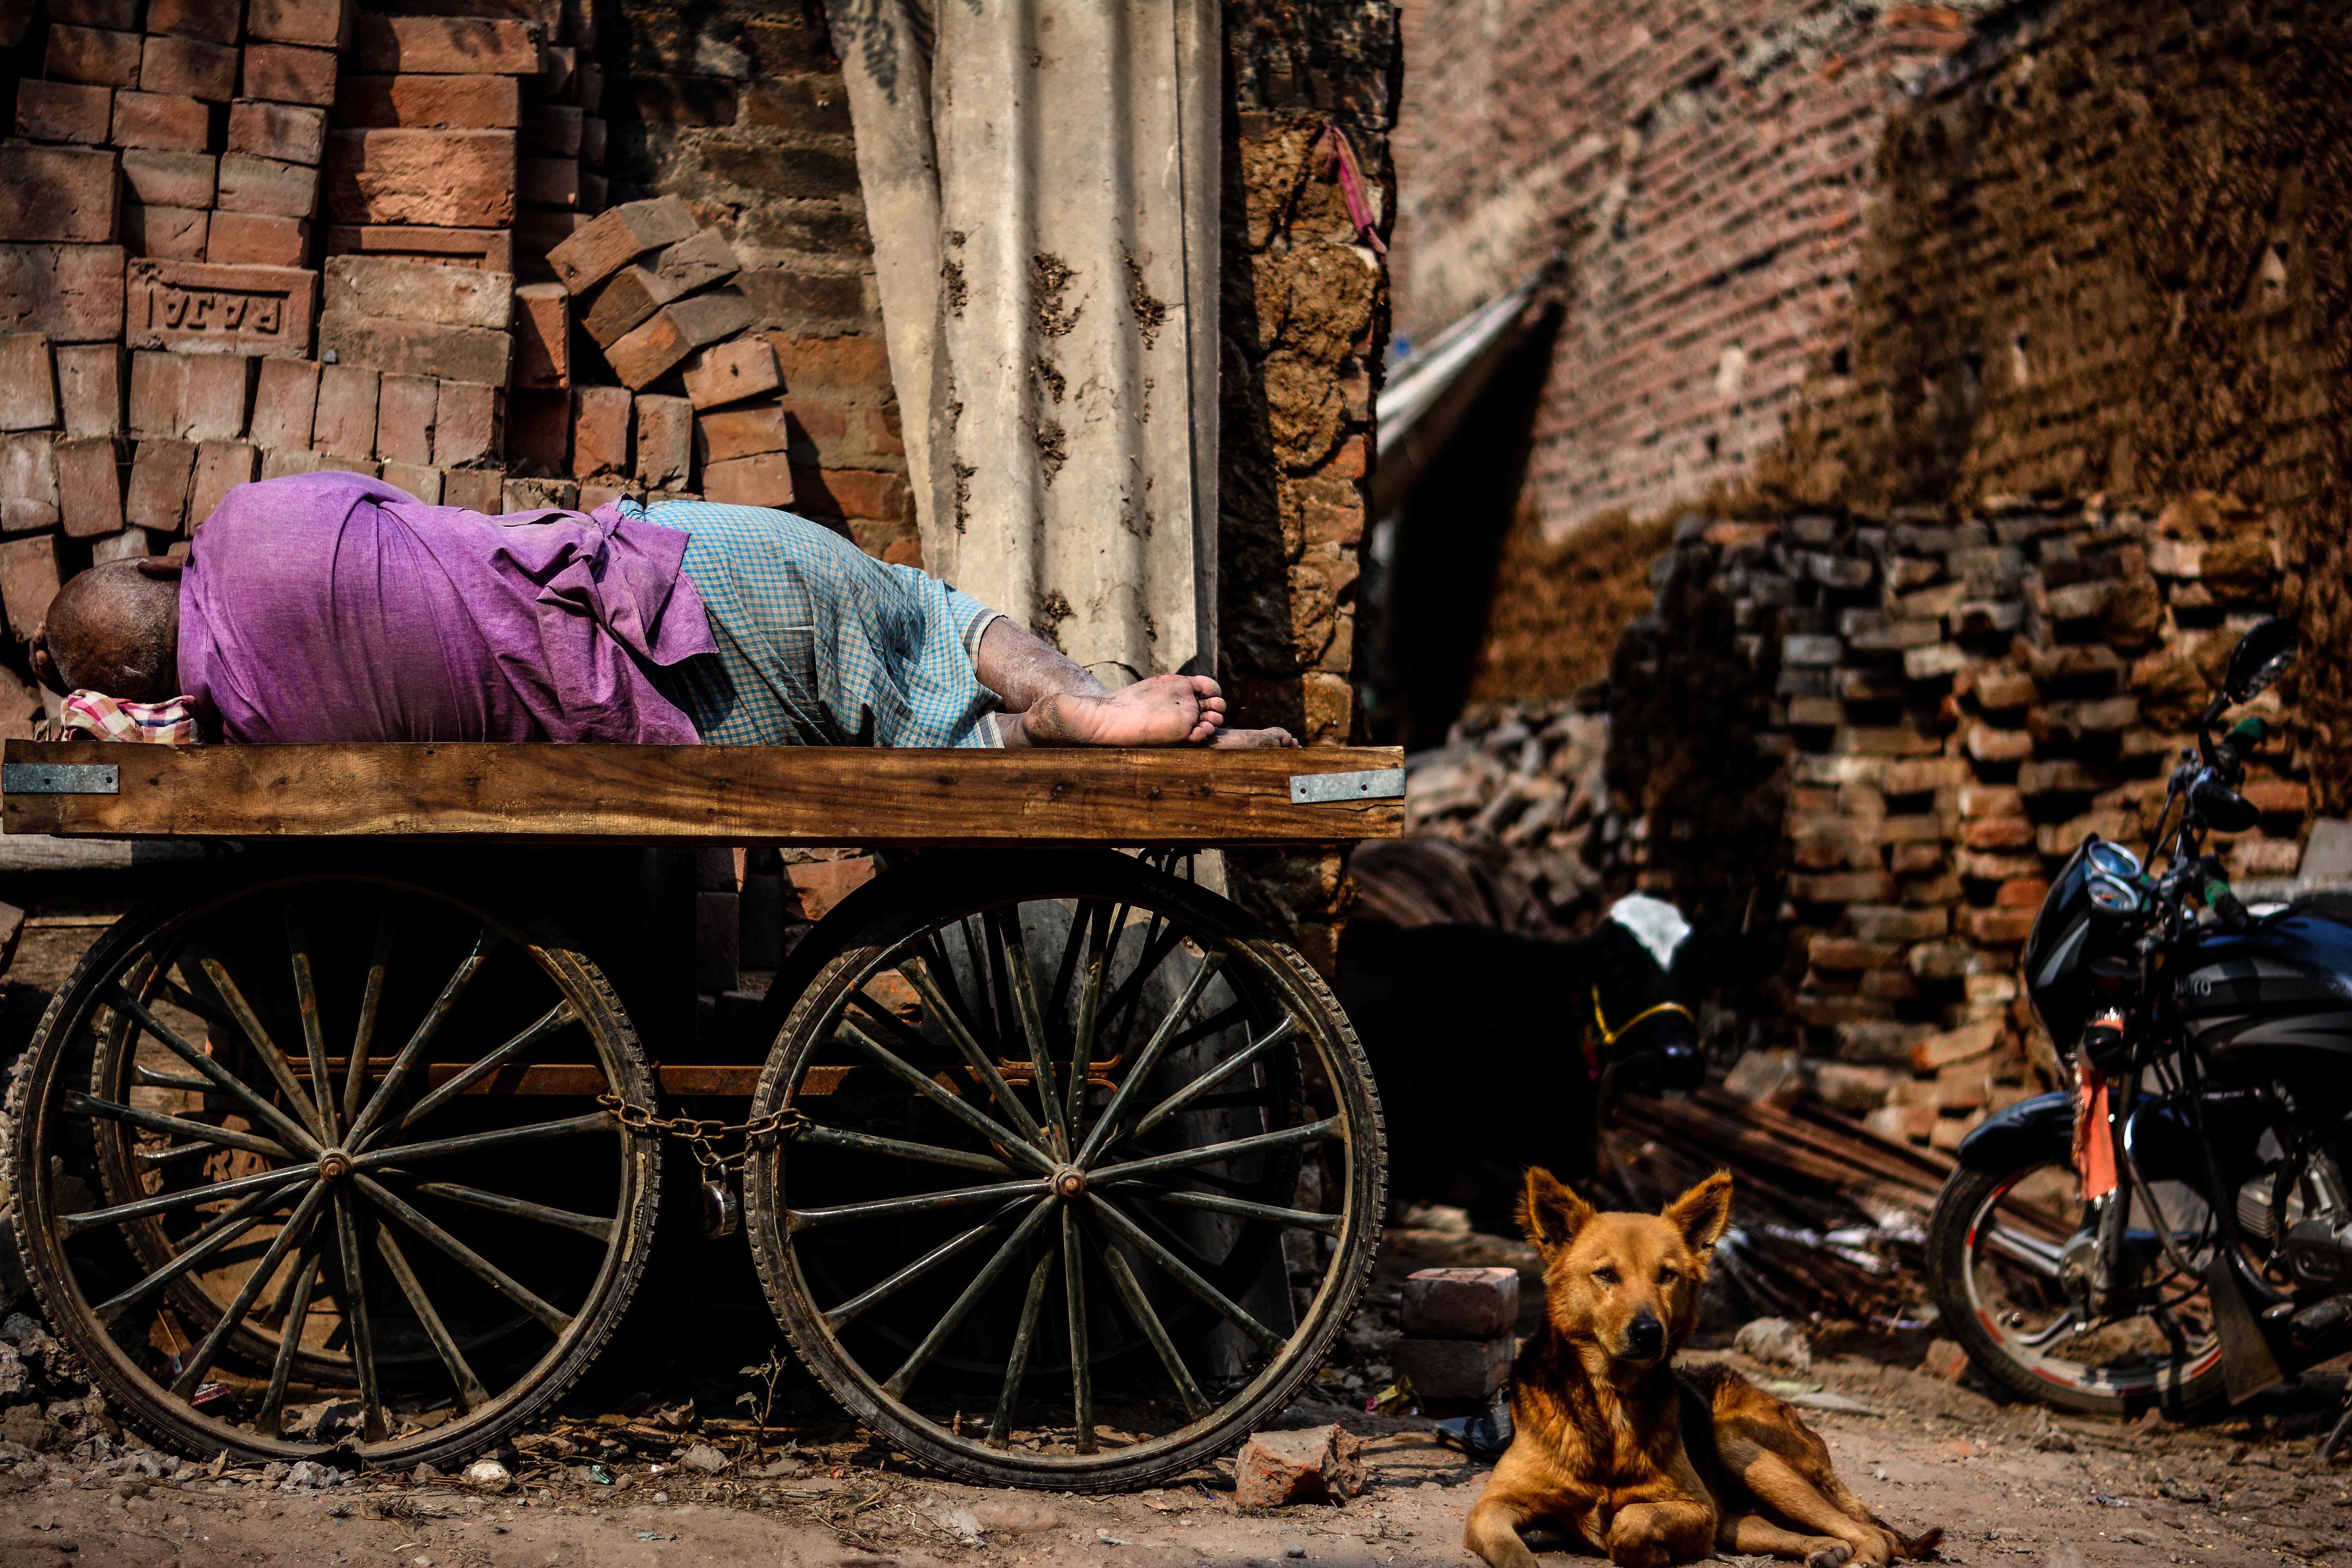
mode of transport, wall, vehicle, street, wagon, cart, architecture, plant, Colorfulness, carriage, road, still life photography